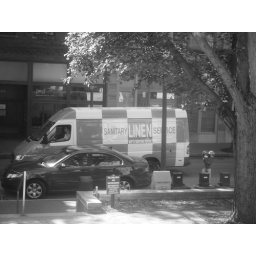
orange and white, in gray